Small Demon

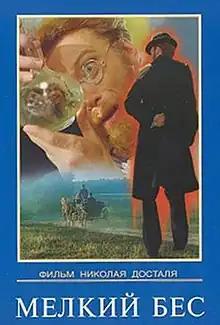

The film takes place in a small provincial town, populated by boring and stupid people. Gymnasium teacher Ardalyon Borisovich Peredonov dreams of moving to the capital, his second cousin Varvara wants to marry him and begins to write him letters of invitation to St. Petersburg on behalf of the Princess.